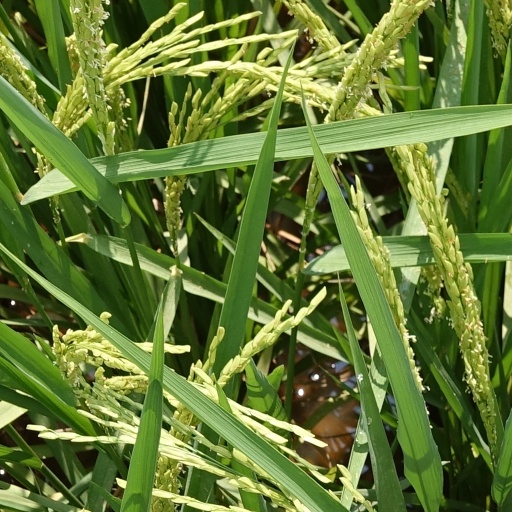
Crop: rice